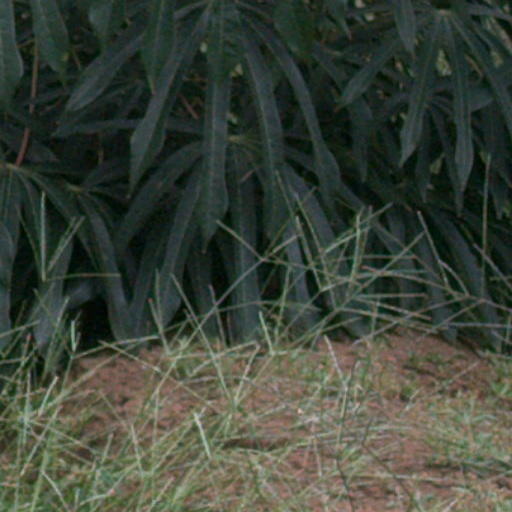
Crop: cassava